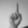
ASL letter: D